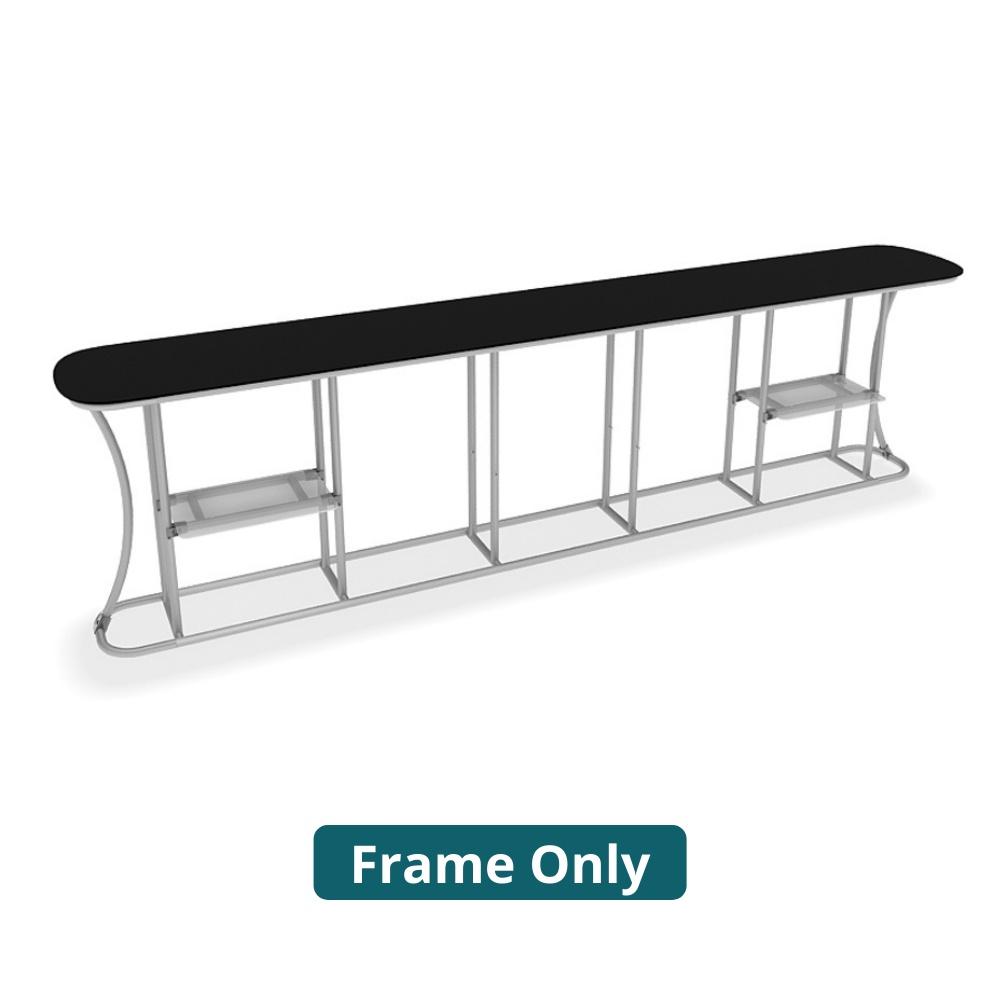
WaveLine InfoDesk Straight Tension Fabric Display Counter - 05F (Frame Only)
SKU: A4D-MK-1188 WaveLine InfoDesk Straight Tension Fabric Display Counter - 05F (Frame Only) Introducing the WaveLine InfoDesk Counter. Portable and lightweight, the counter can be assembled quickly on location. Great for trade shows, events, airports, lobbies, malls, or any location where you need to provide information, display products, and literature, or fill out paperwork . This counter is made from durable aluminum frame tubing, plexiglass countertops and shelving, and dye sublimation graphic prints. Kit Includes InfoDesk Counter 5 Panel Straight Front Frame w/Acrylic Black Counter Top and XL Nylon Bag, 141.6”w x 19.2”h x 39.4”d Add-on Accessories Middle Shelf for Straight Counter #31 Special Order Different Color Plexiglass Counter Tops Specifications Display Sizes: 141.6”w x 19.2”h x 39.4”d Warranty: One (1) year on hardware and graphics. Artwork Templates Artwork Templates: IFD-GD-05F Front | Back Display Manuals: View Artwork Guidelines: View #MK-IFD-H-05F Trade Show Displays | Banner Stands | Exhibits | Counters & Podiums
Brand: MAK
Category: Business & Industrial > Advertising & Marketing > Trade Show Counters